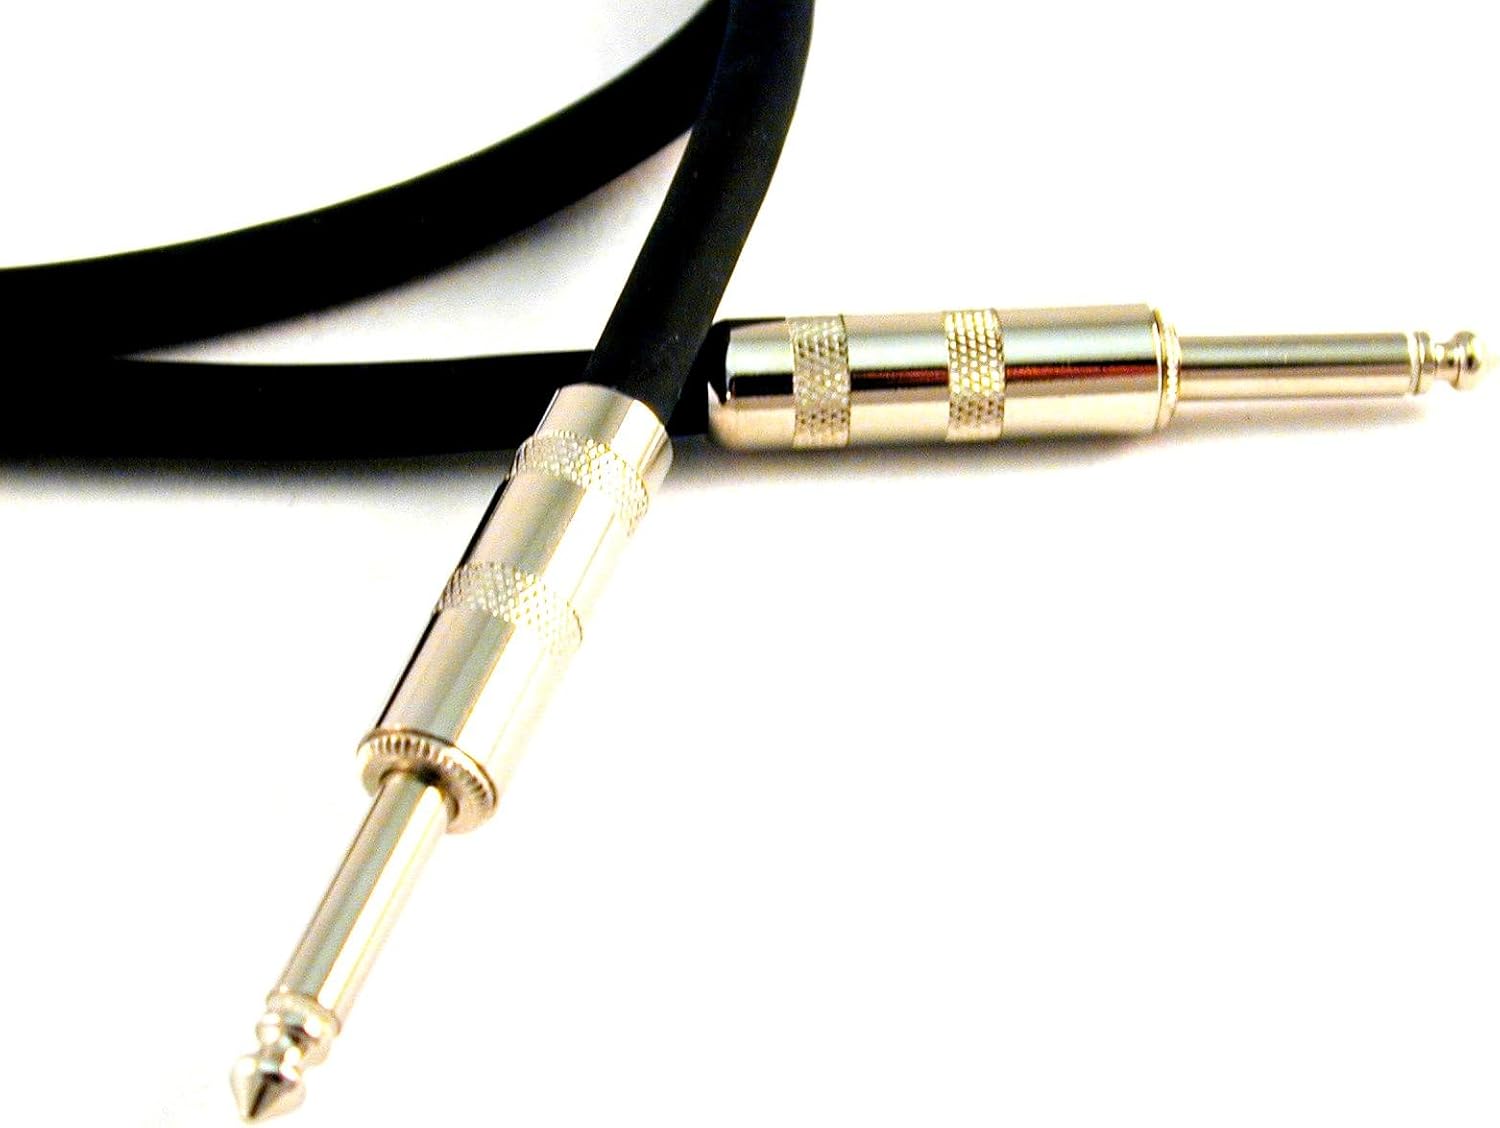
Conquest Sound CS114 25 14 Gauge 25-Foot Round Speaker Cable 1/4-Inch to 1/4-Inch Plugs
Category: Musical Instruments
Conquest USA "CS1" series speaker cables are available in lengths from 3 to 200 ft. Features include a custom design wire with mega stranding and tour tough jacket. Hand made in our Monee, Illinois plant.
Features: Conquest USA "CS1" 14 Gauge Speaker Wire | Super Heavy Duty Construction Mega Stranding of Pure Copper | Extremely Flexible PVC Jacket | Used in Tours Worldwide Since 1977 | Lifetime Warranty - Made in America